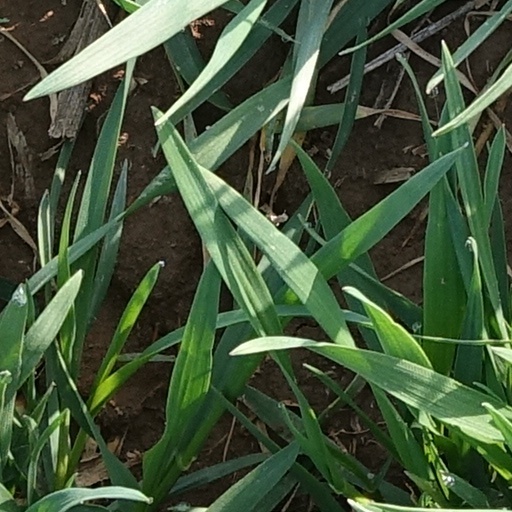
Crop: wheat